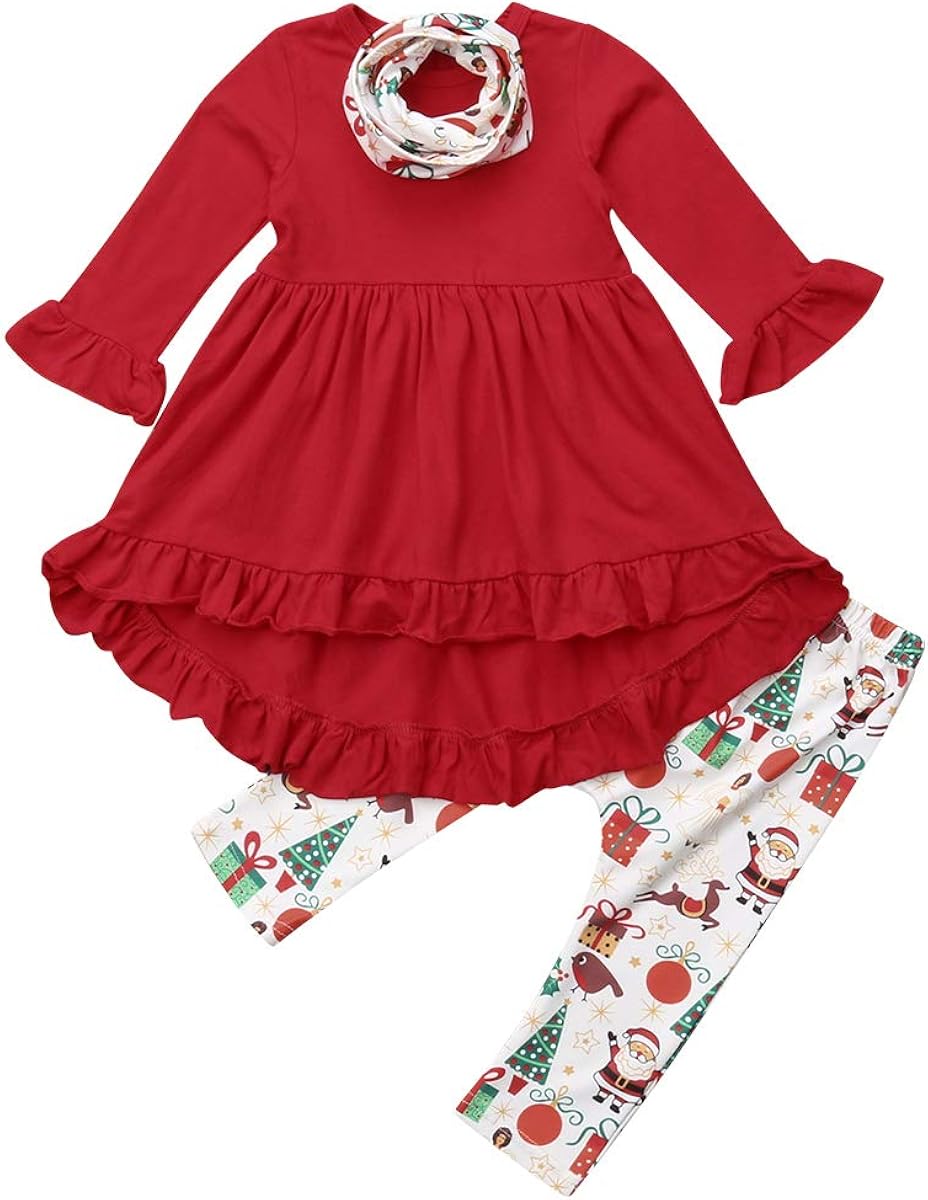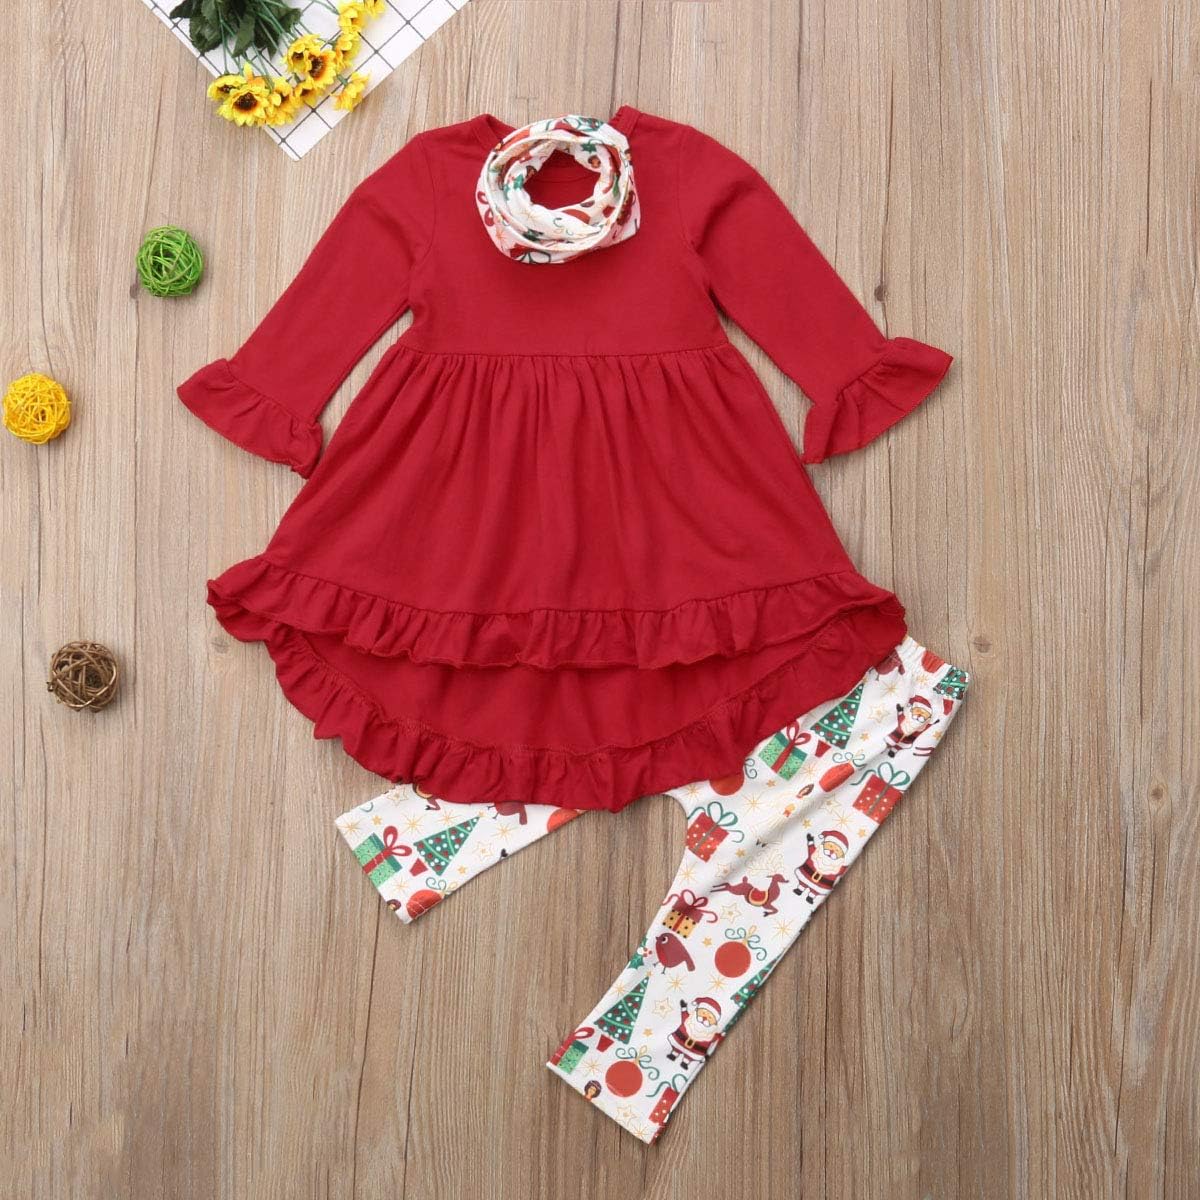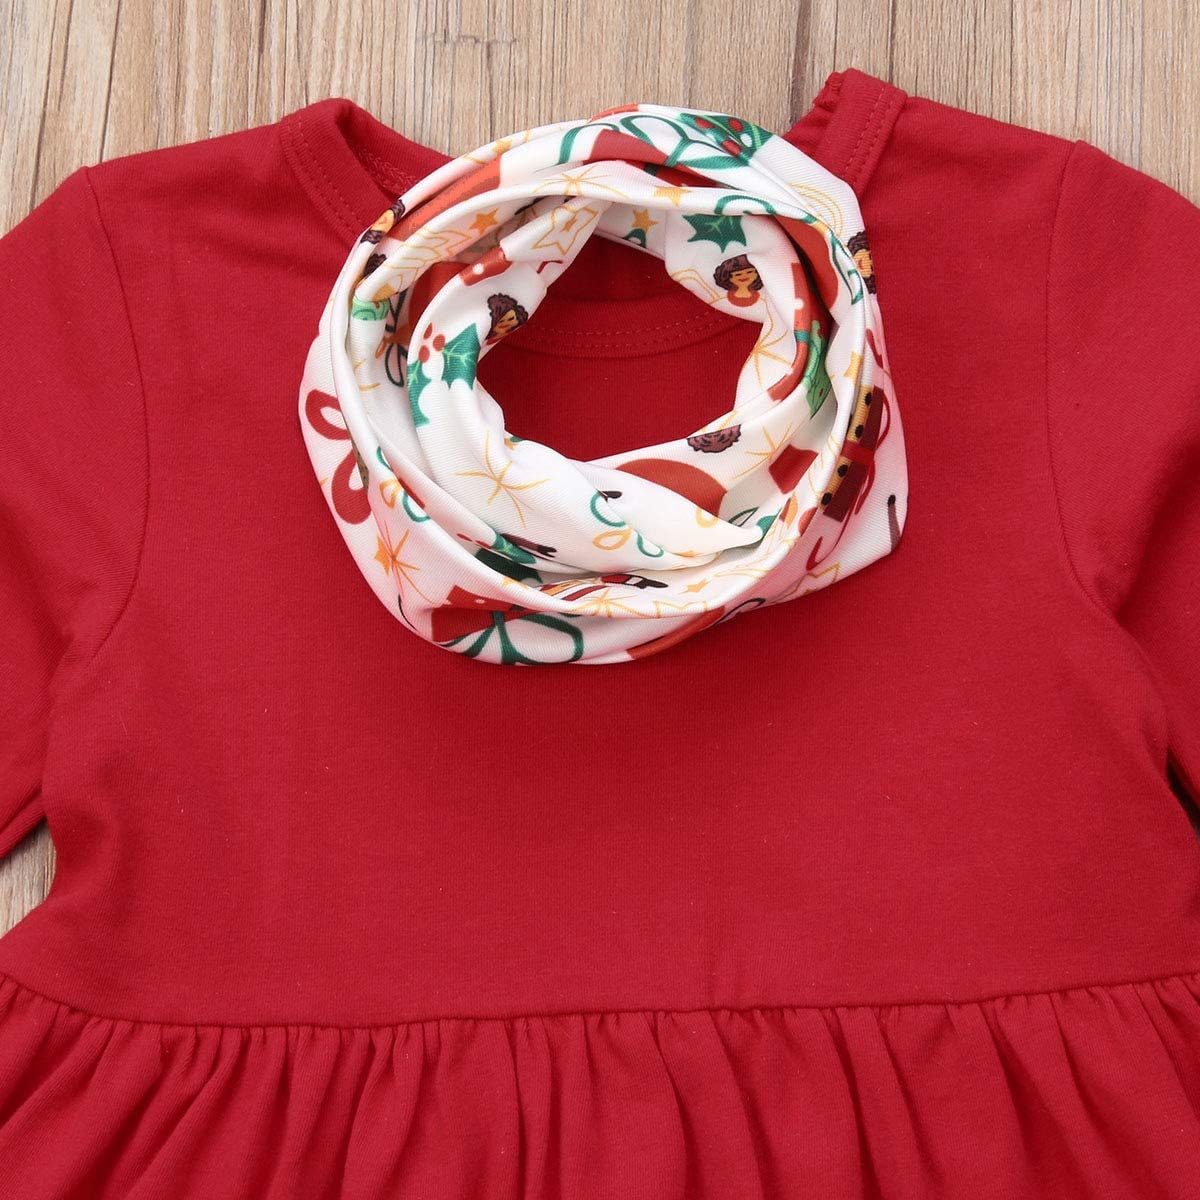
Christmas Day-Toddler Girl Outfit Ruffles Tunic Dress Tops+Leggings+Scarf Clothing Set
Category: AMAZON FASHION
ABOUT ME Cotton blend fabric Beautiful and comfy clothing autumn winter spring xmas season scarf set for Girls Package: 1 x Top 1 x Pants 1 x scarf SIZE 2 to 7 years Age(1-2T)---Tag 80----Chest(20.47")---Dress Length(18.89")---Pants Length(16.53") Age(2-3T)---Tag 80----Chest(21.25")---Dress Length(19.88")---Pants Length(17.72") Age(3-4T)---Tag 100---Chest(22.04")---Dress Length(21.06")---Pants Length(18.89") Age(4-5T)---Tag 110---Chest(22.83")---Dress Length(22.04")---Pants Length(20.07") Age(5-6T)---Tag 120---Chest(23.62")---Dress Length(23.22")---Pants Length(21.25")
Features: ➤Cotton blend | Pull On closure | Hand Wash Only | ➤ Suitable for kid girls 1-6 years old | ➤ Soft touch and breathable which is good for skin health | ➤Design:Tunic with ruffle detail and flare sleeves. Long Pant with elastic waist | ➤ Occasion:Christmas Day,Daily;Photo Outfit; Party;Birthday Party;Fall;Winter;Spring | ➤ 3 Pcs Pants Set Include:1 tops+1 long pants+1 Scarf